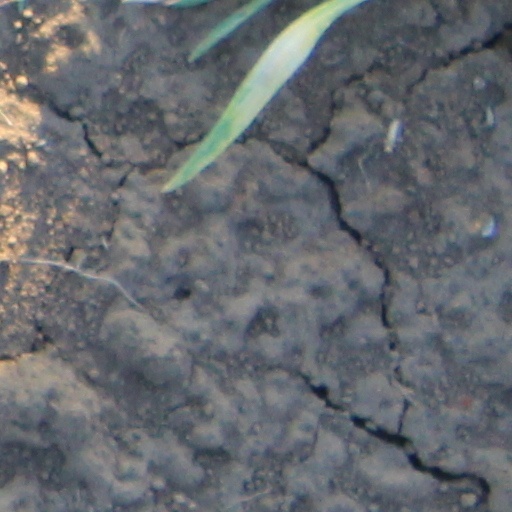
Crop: wheat